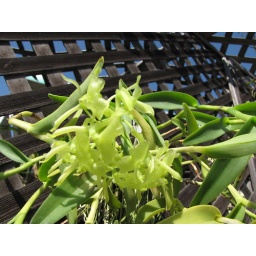
The flowers are a pleasing green and bloom in a head of flowers.